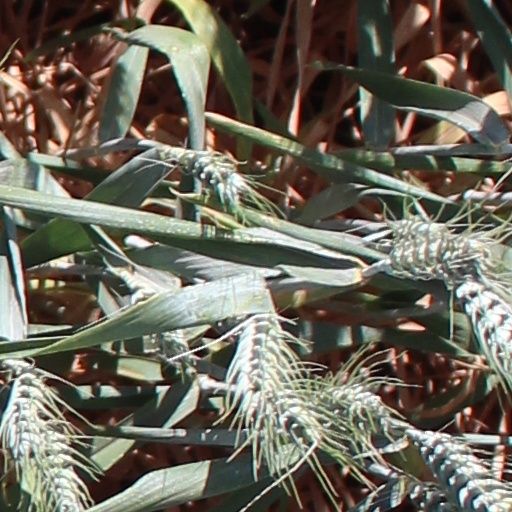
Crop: wheat